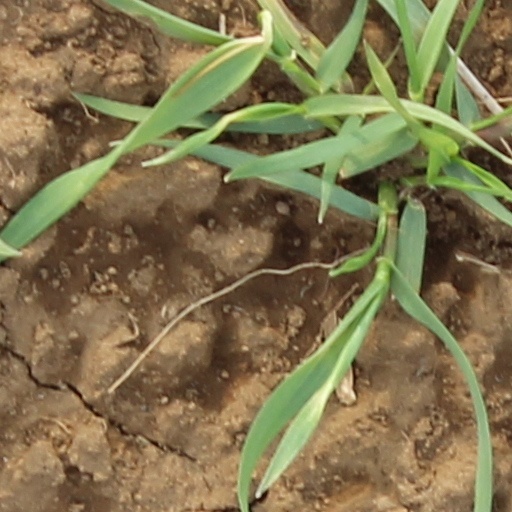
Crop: wheat